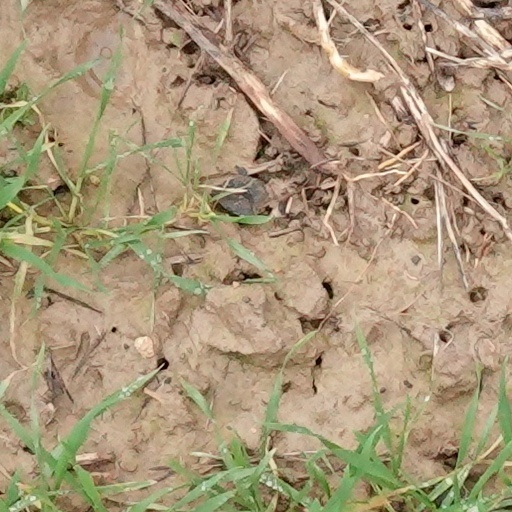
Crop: wheat